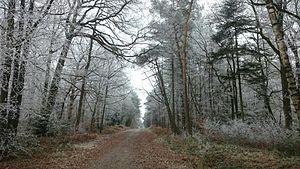
Forêt domaniale de Liffré, le 31 décembre 2016
La forêt domaniale de Liffré, ou forêt de Liffré, ou forêt de Sevailles, est une forêt française située sur la commune de Liffré à 20 km au nord-est de Rennes dans le département d'Ille-et-Vilaine en Bretagne. Avec environ 1 075 ha, la forêt de Liffré est la deuxième forêt sur le territoire de la commune de Liffré après la forêt de Rennes. Elle est gérée par l'Office national des forêts.
Liffré-Cormier Communauté est une intercommunalité française située dans le département français d'Ille-et-Vilaine, région Bretagne. Créée en 2000 sous le nom de Pays de Liffré, elle succède au SIVOM du secteur de Liffré créé en 1972. Elle prend le nom de « Liffré-Cormier Communauté » en 2017 à la suite de l'extension de son périmètre.